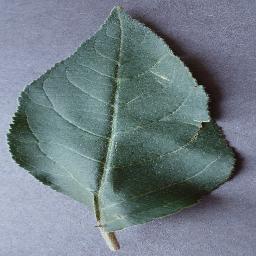
Label: Apple___healthy